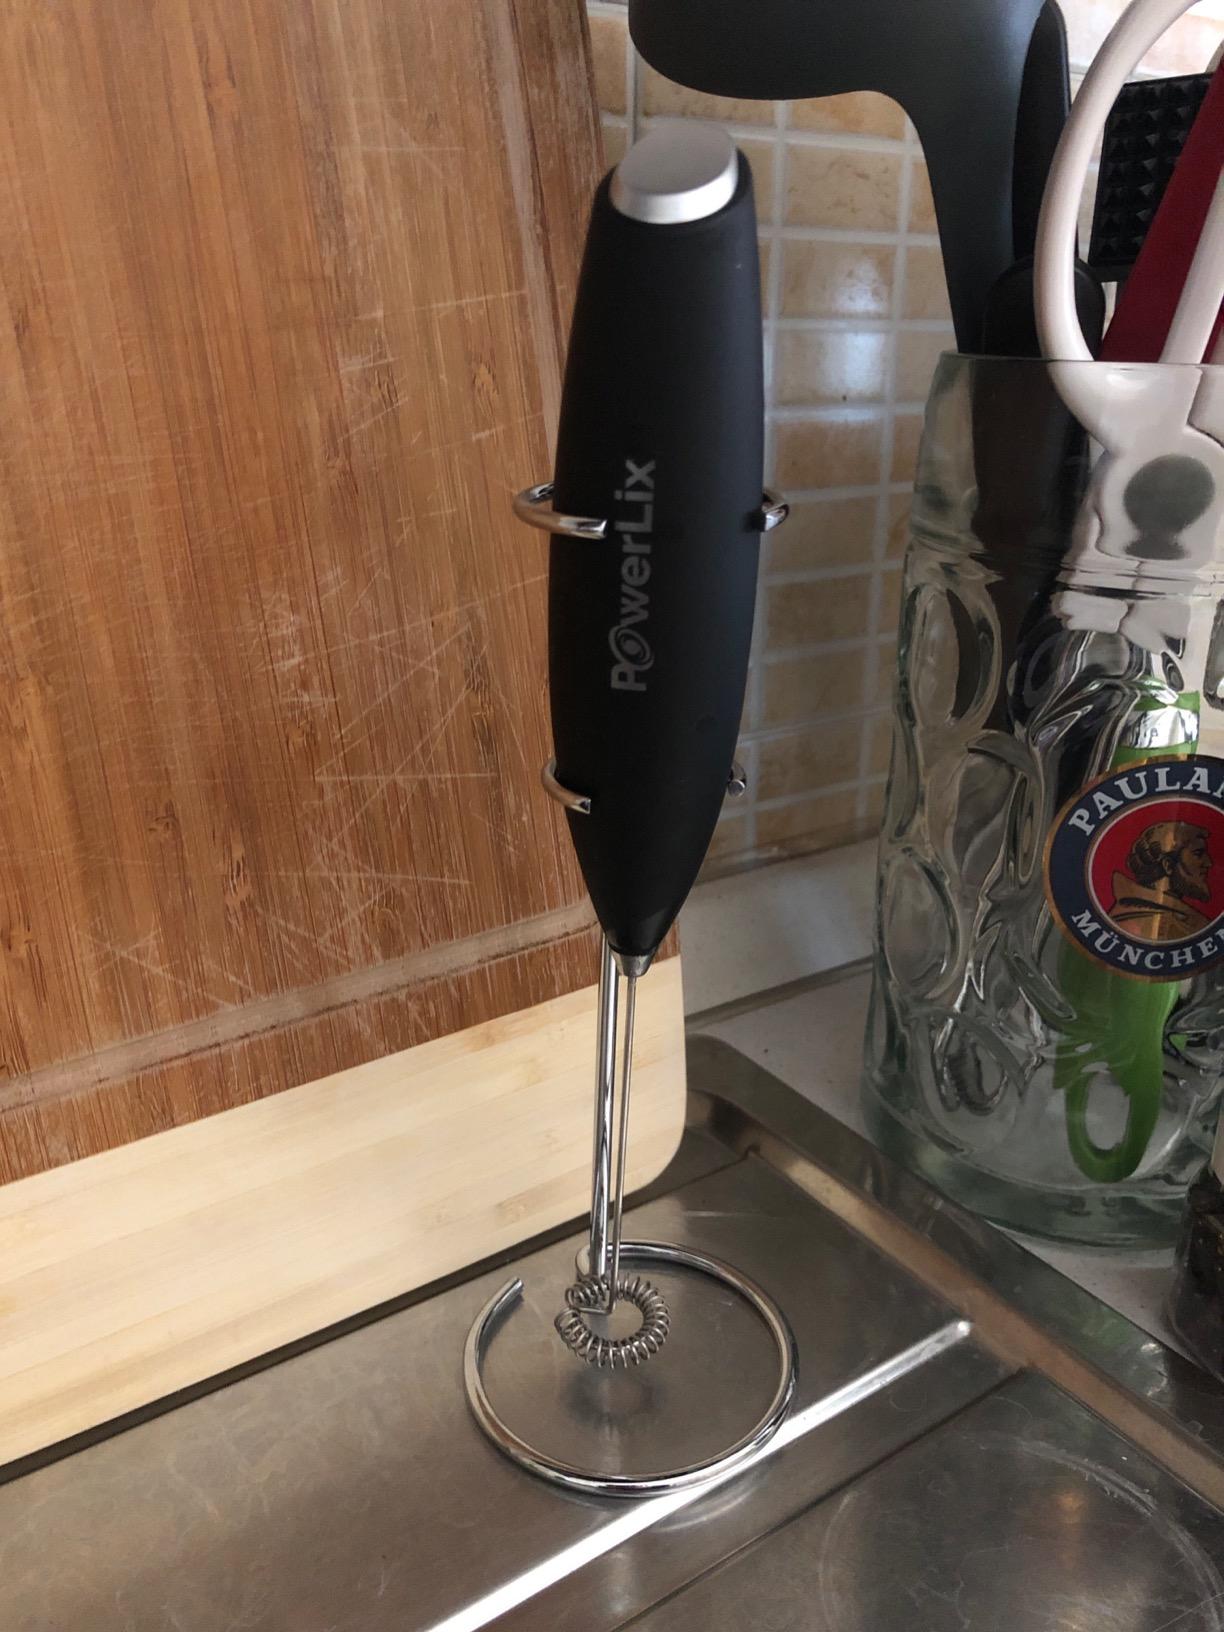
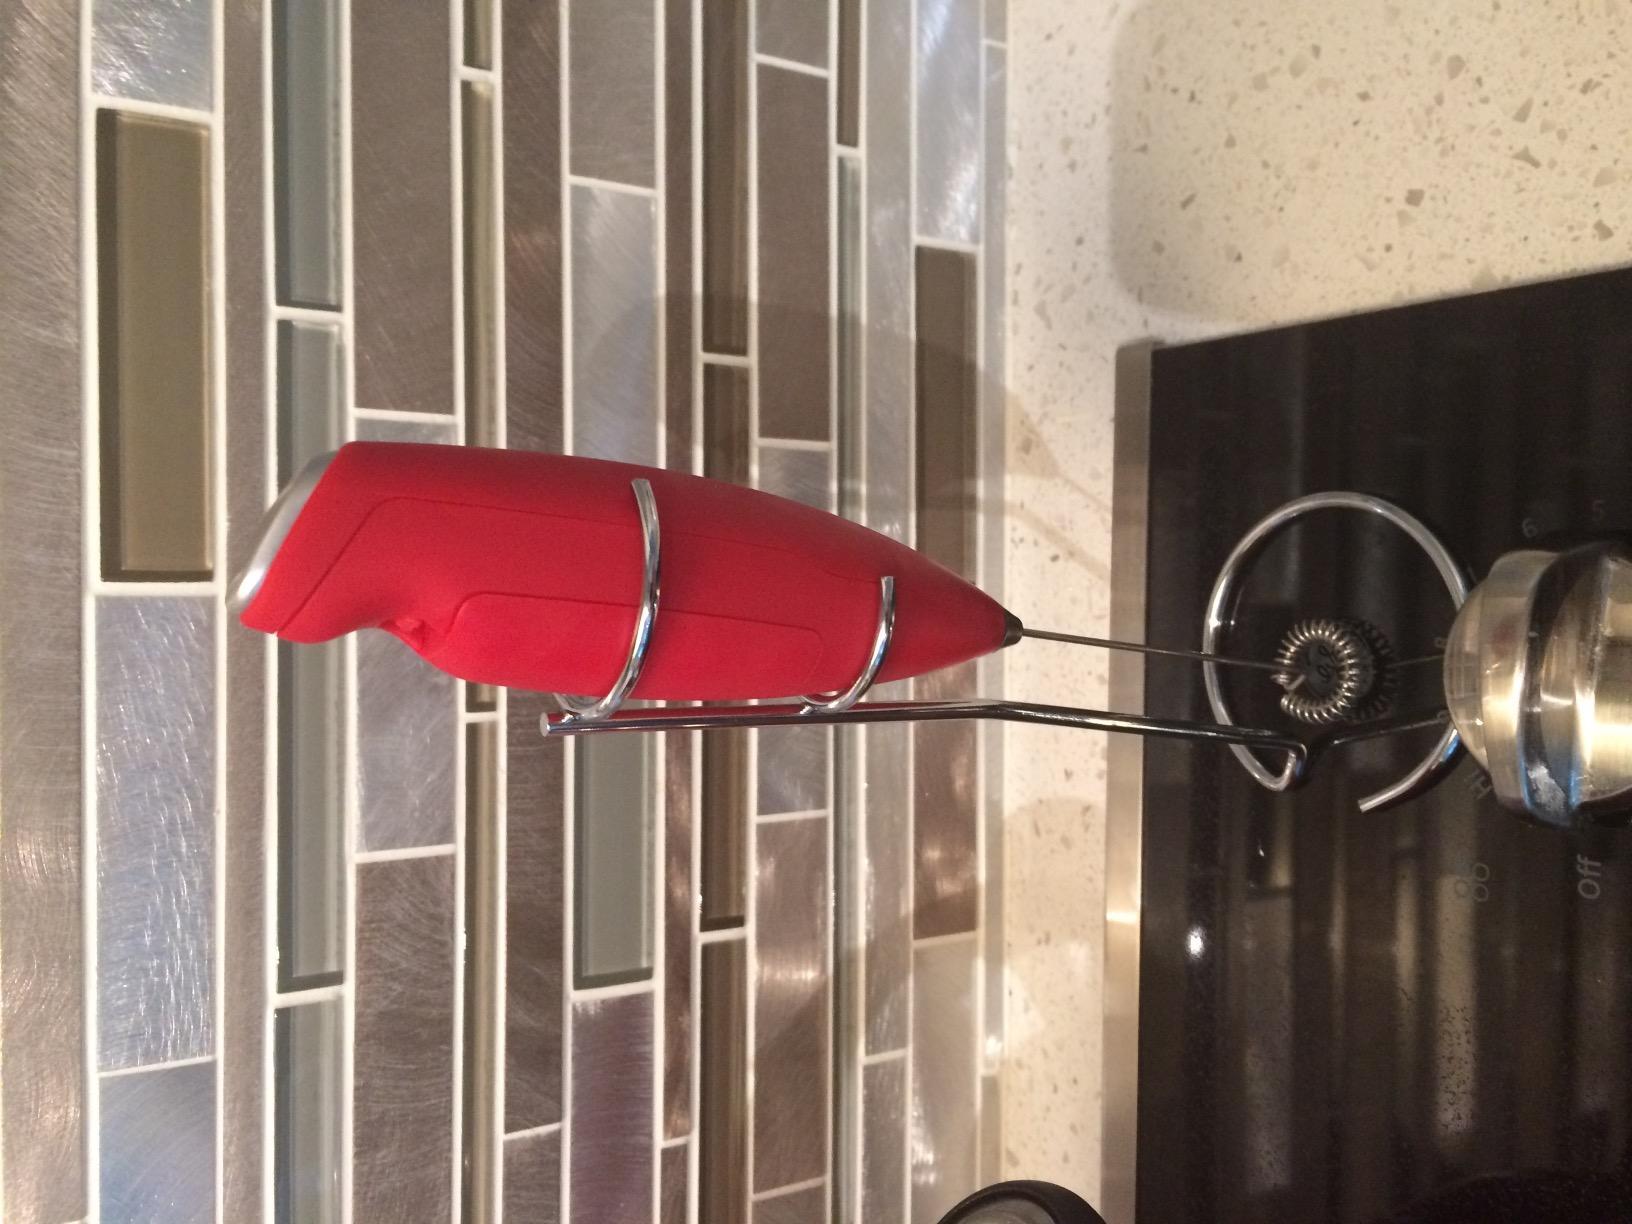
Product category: items_mixer
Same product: no